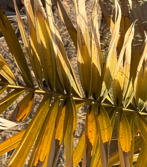
Label: Magnesium Deficiency